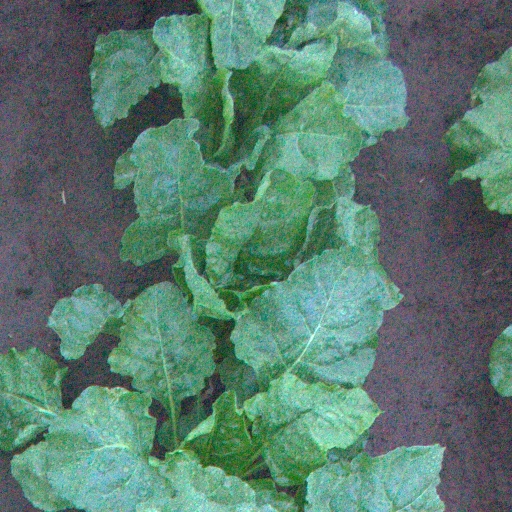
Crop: sugar beet